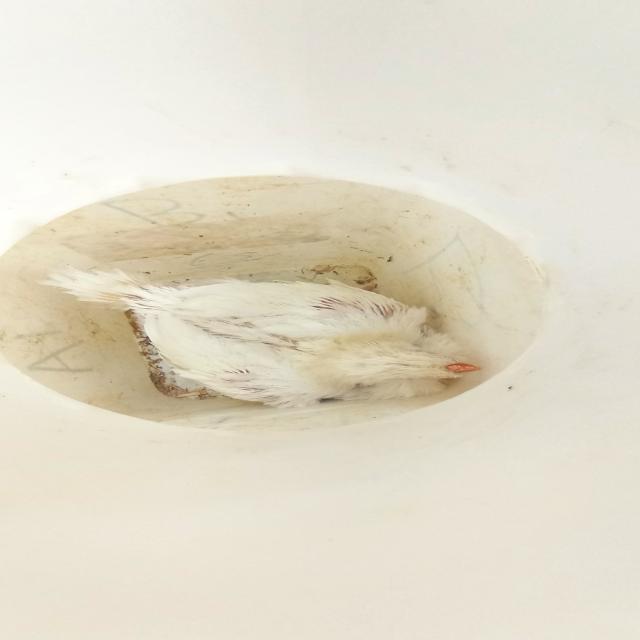
Weight: 1986 g